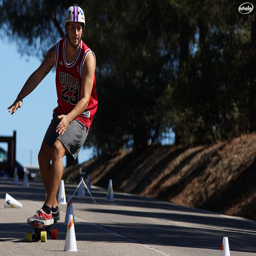
A skateboarder takes on a cone obstacle course.
A man on a skate board going down hill through some cones.
Man is weaving through an obstacle course on a skateboard.
A man riding a skateboard past cones down a hill.
A man is on a skateboard going through cones.